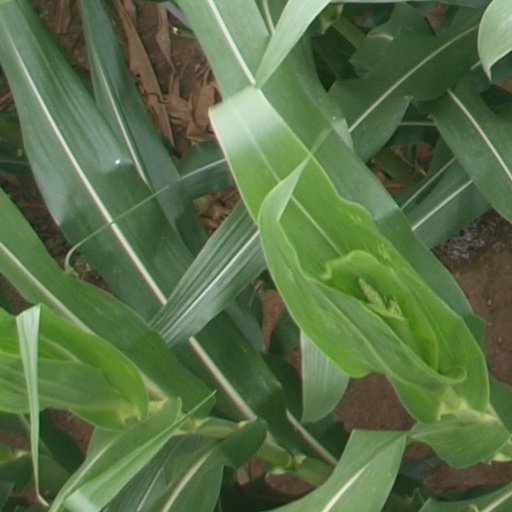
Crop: maize; corn